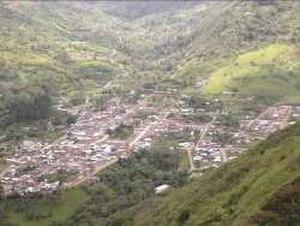
Toribío est une municipalité située dans le département de Cauca, en Colombie.